Oliver Farm Equipment Company

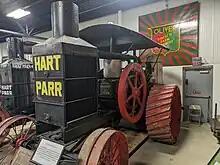
Hart-Parr 30-60 "Old Reliable" at the Floyd County Museum.

The Hart-Parr 30-60 "Old Reliable" is a 2-cylinder Kerosene burning that weighed 10 tons that was built from at least 1913. The engine displaces 2,356 cubic inches The tractor is a dual front-wheel style. The 30-60 is so named as it generates 30 horsepower at 300 RPM. at the drawbar and 60 at the pulley. The tractor produces over a thousand foot-pounds of torque. It employs a unique elliptical reverser to allow it to reverse. Ignition impulse is provided by a battery during start-up and a dynamo once the flywheel gains speed. It contains 200 quarts of light oil for coolant, so it never freezes.